Question: What color are the chairs?
Tambaya: Wani launi ne kujerun?
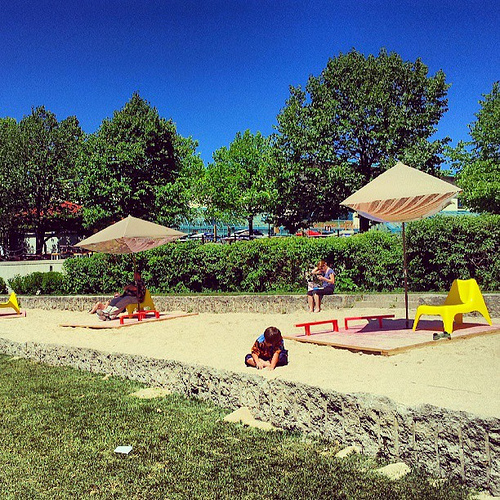
Answer: Yellow.
Amsa: Rawaya.